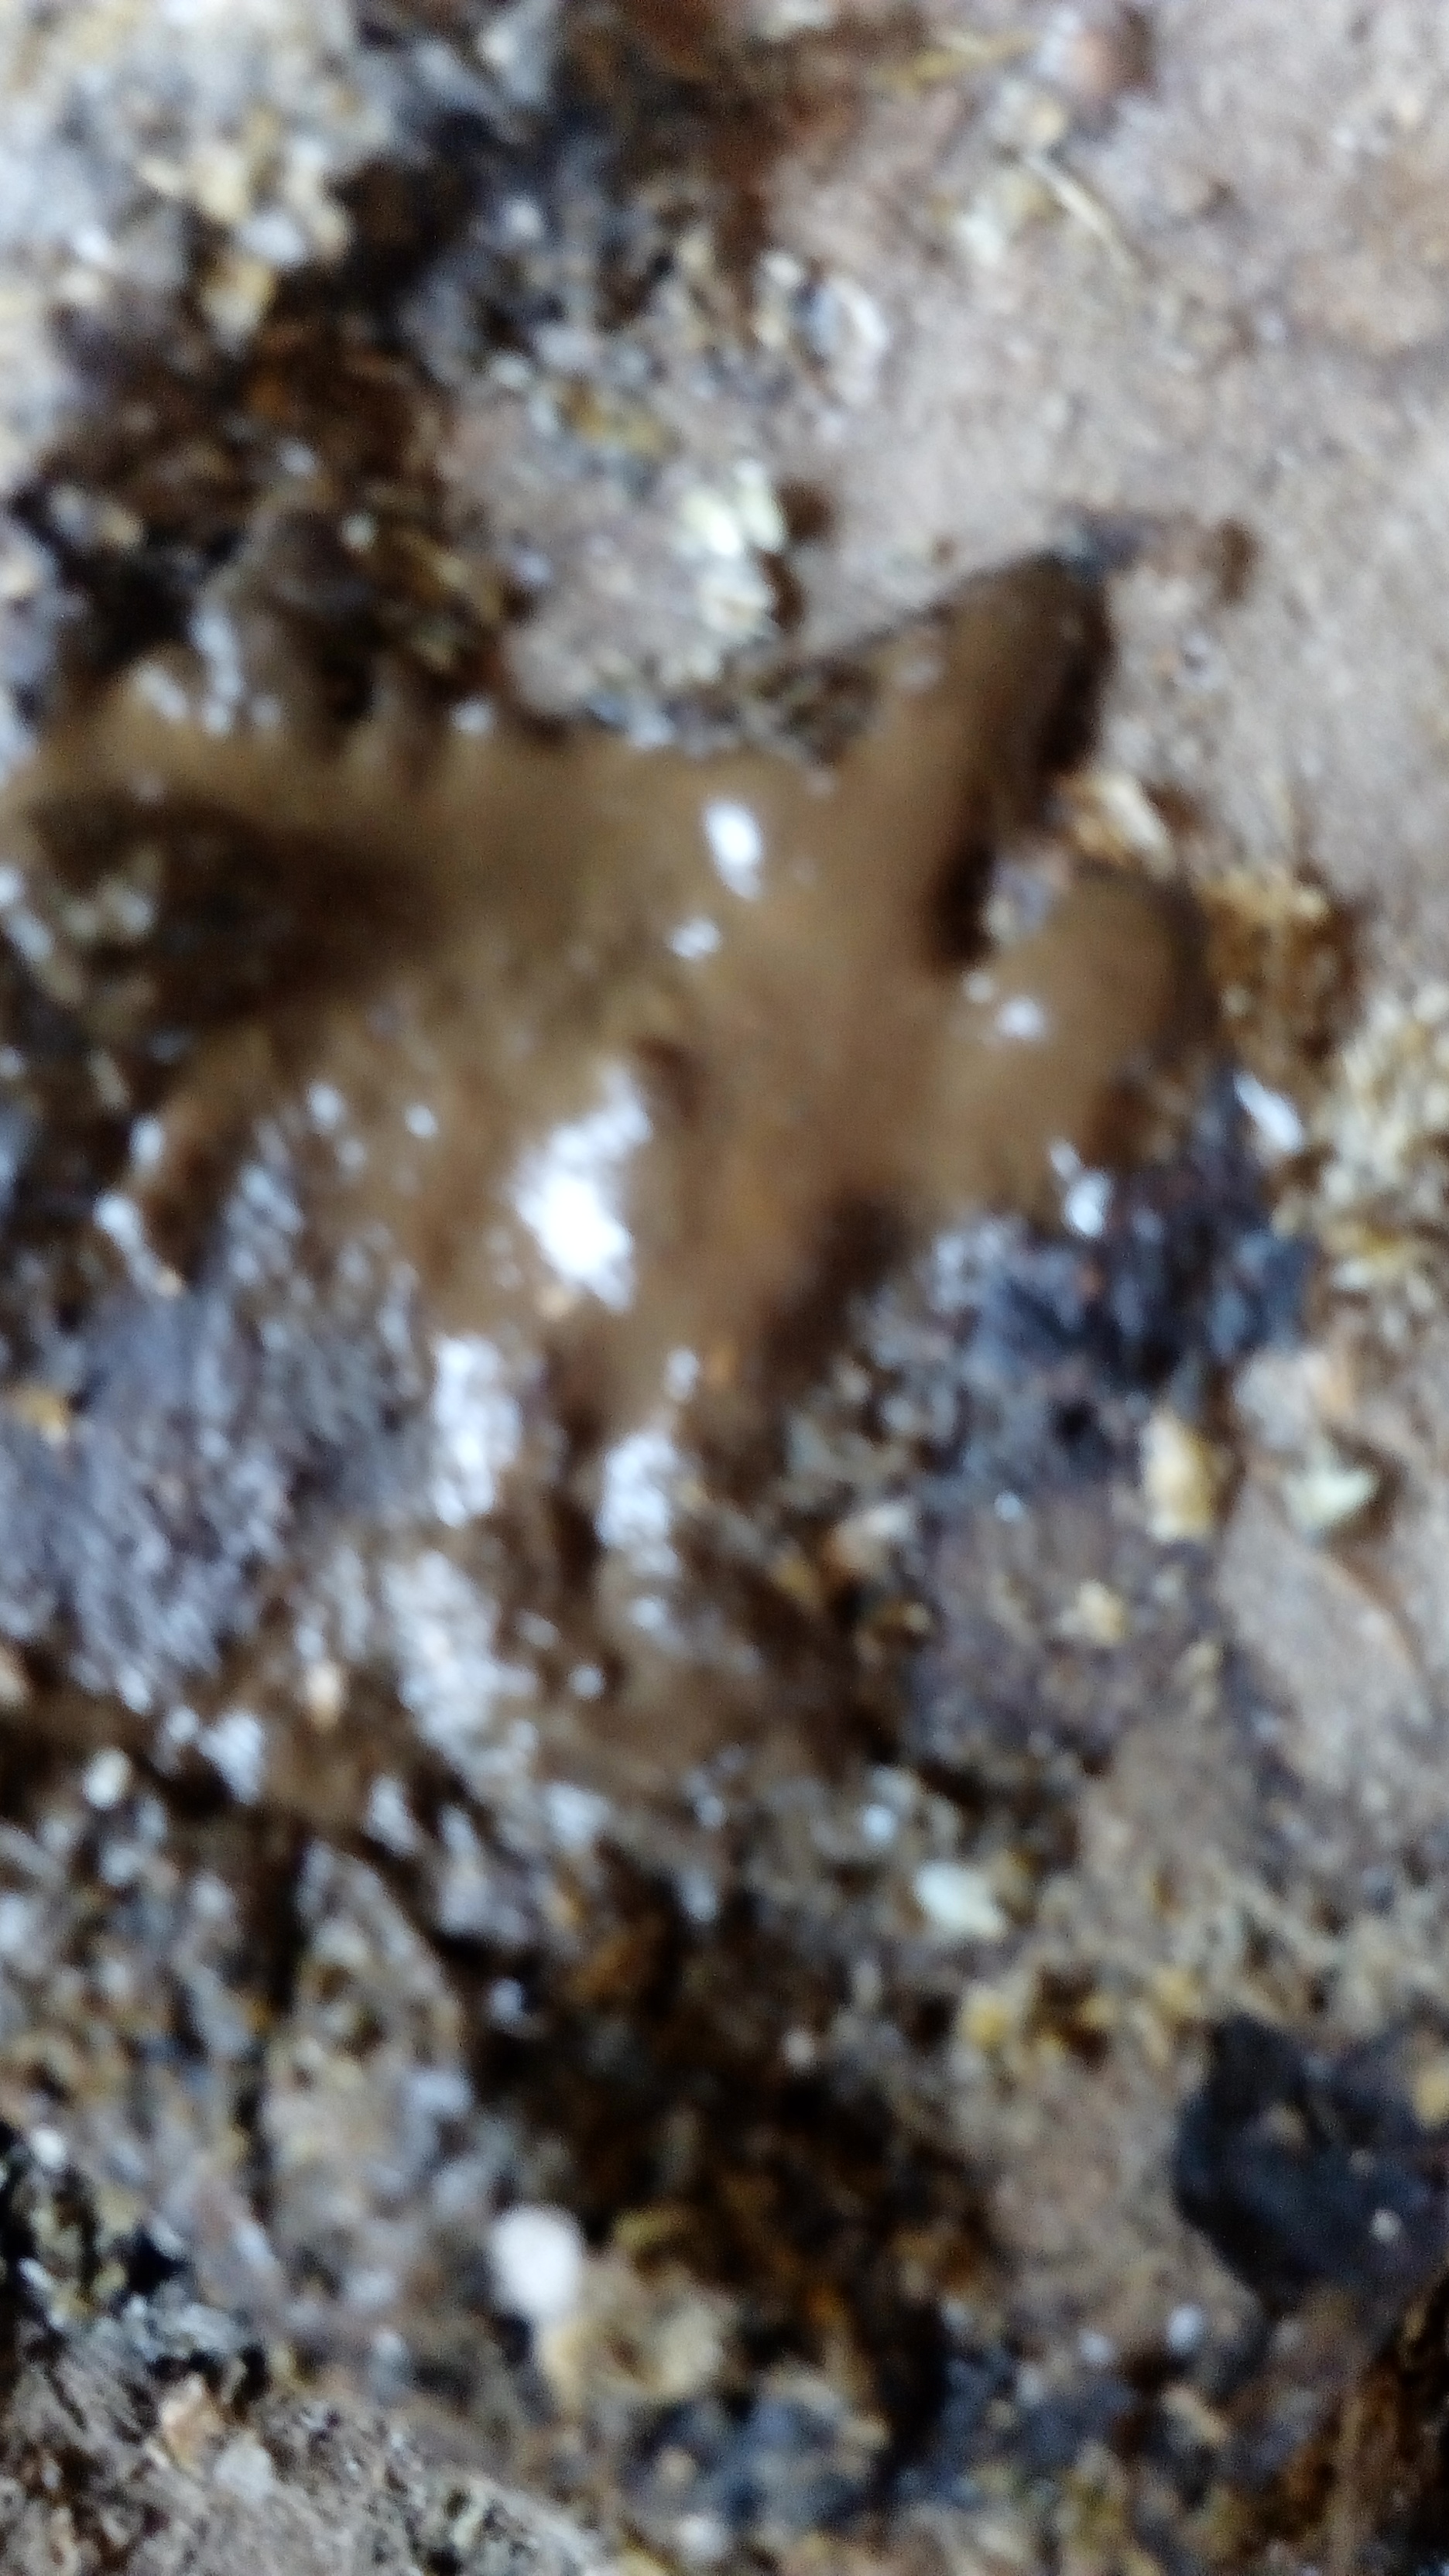
PCR-confirmed diagnosis: Coccidiosis